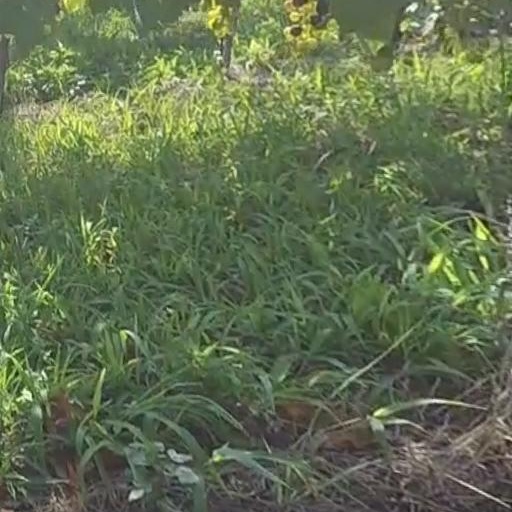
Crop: grape